Postage stamps of Batum under British occupation

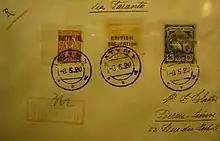
A cover with British Batumi occupation stamps cancelled 8 May 1920

Batumi (formerly Batum) is a city on the Black Sea coast and capital of Adjara, an autonomous republic in southwest Georgia. The city was under Russian rule at the beginning of World War I, but local unrest led to Turkey entering the city in April 1918, followed by the British in December, who stayed until July 1920.